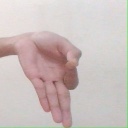
अक्षर: ज्ञ